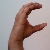
The image shows a hand gesture representing the letter 'C' in Indian Sign Language.